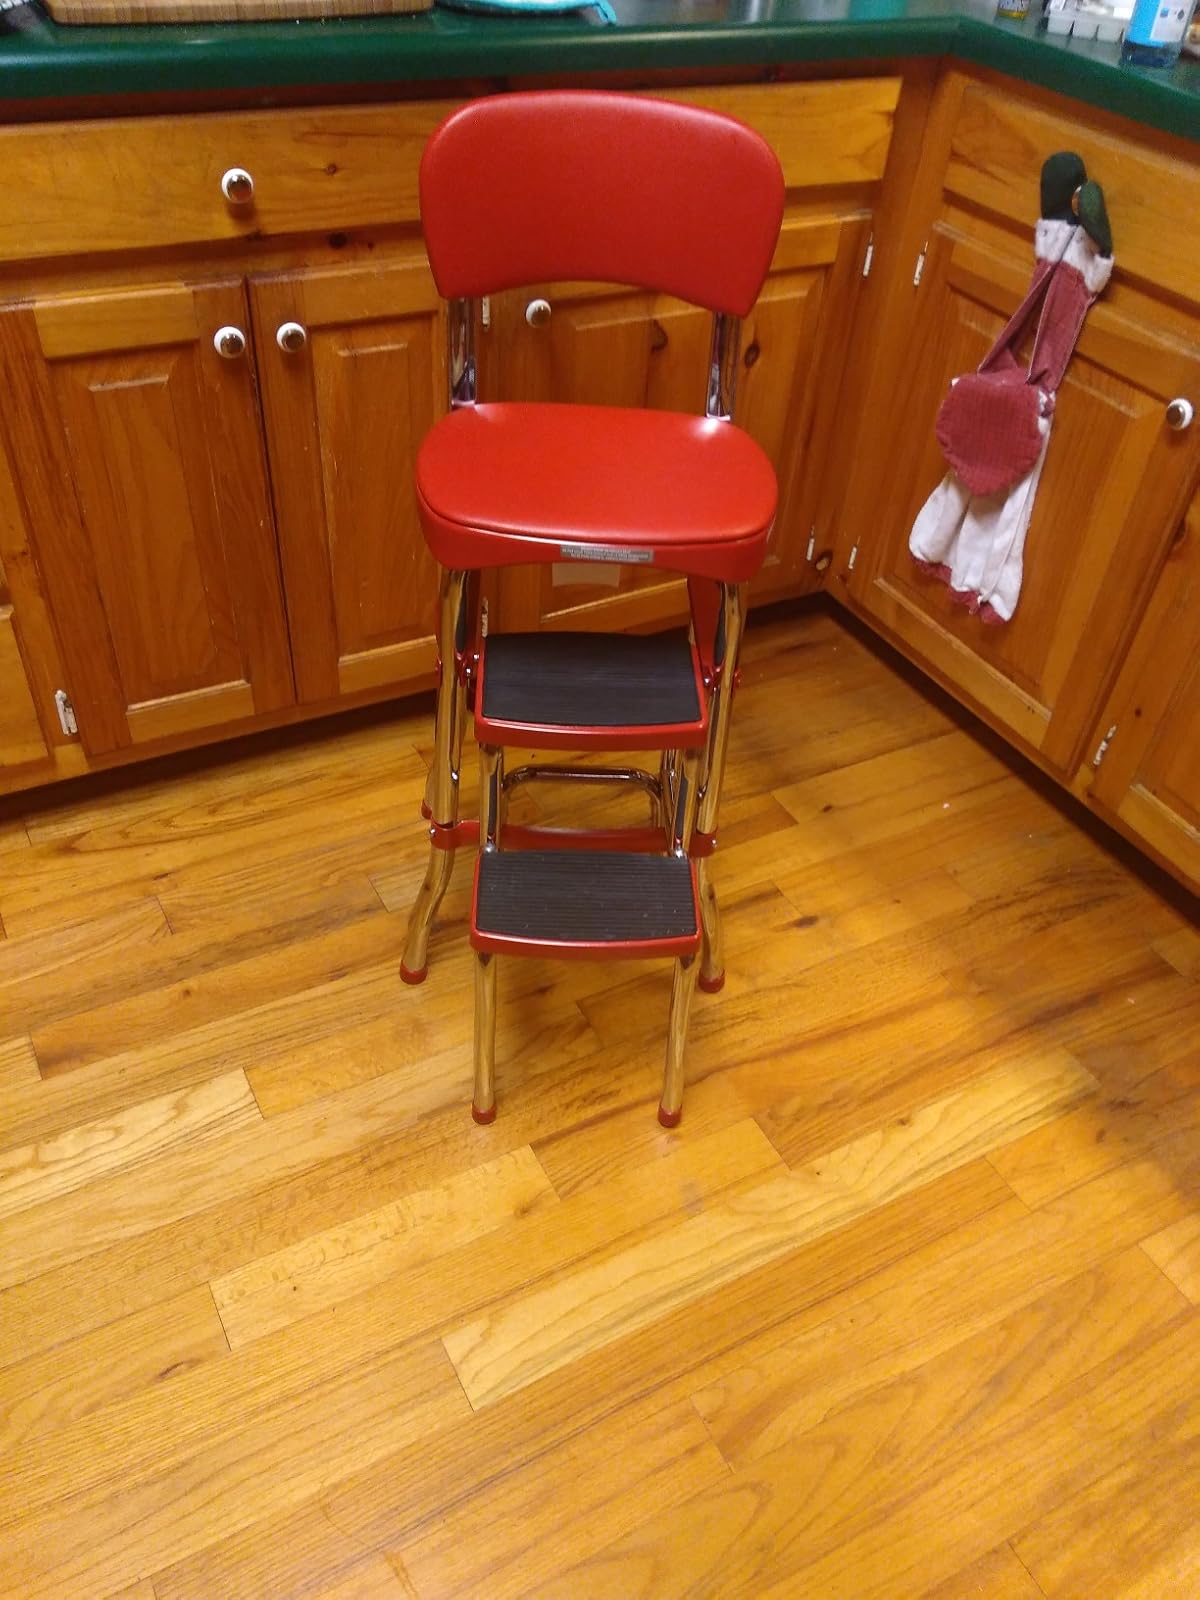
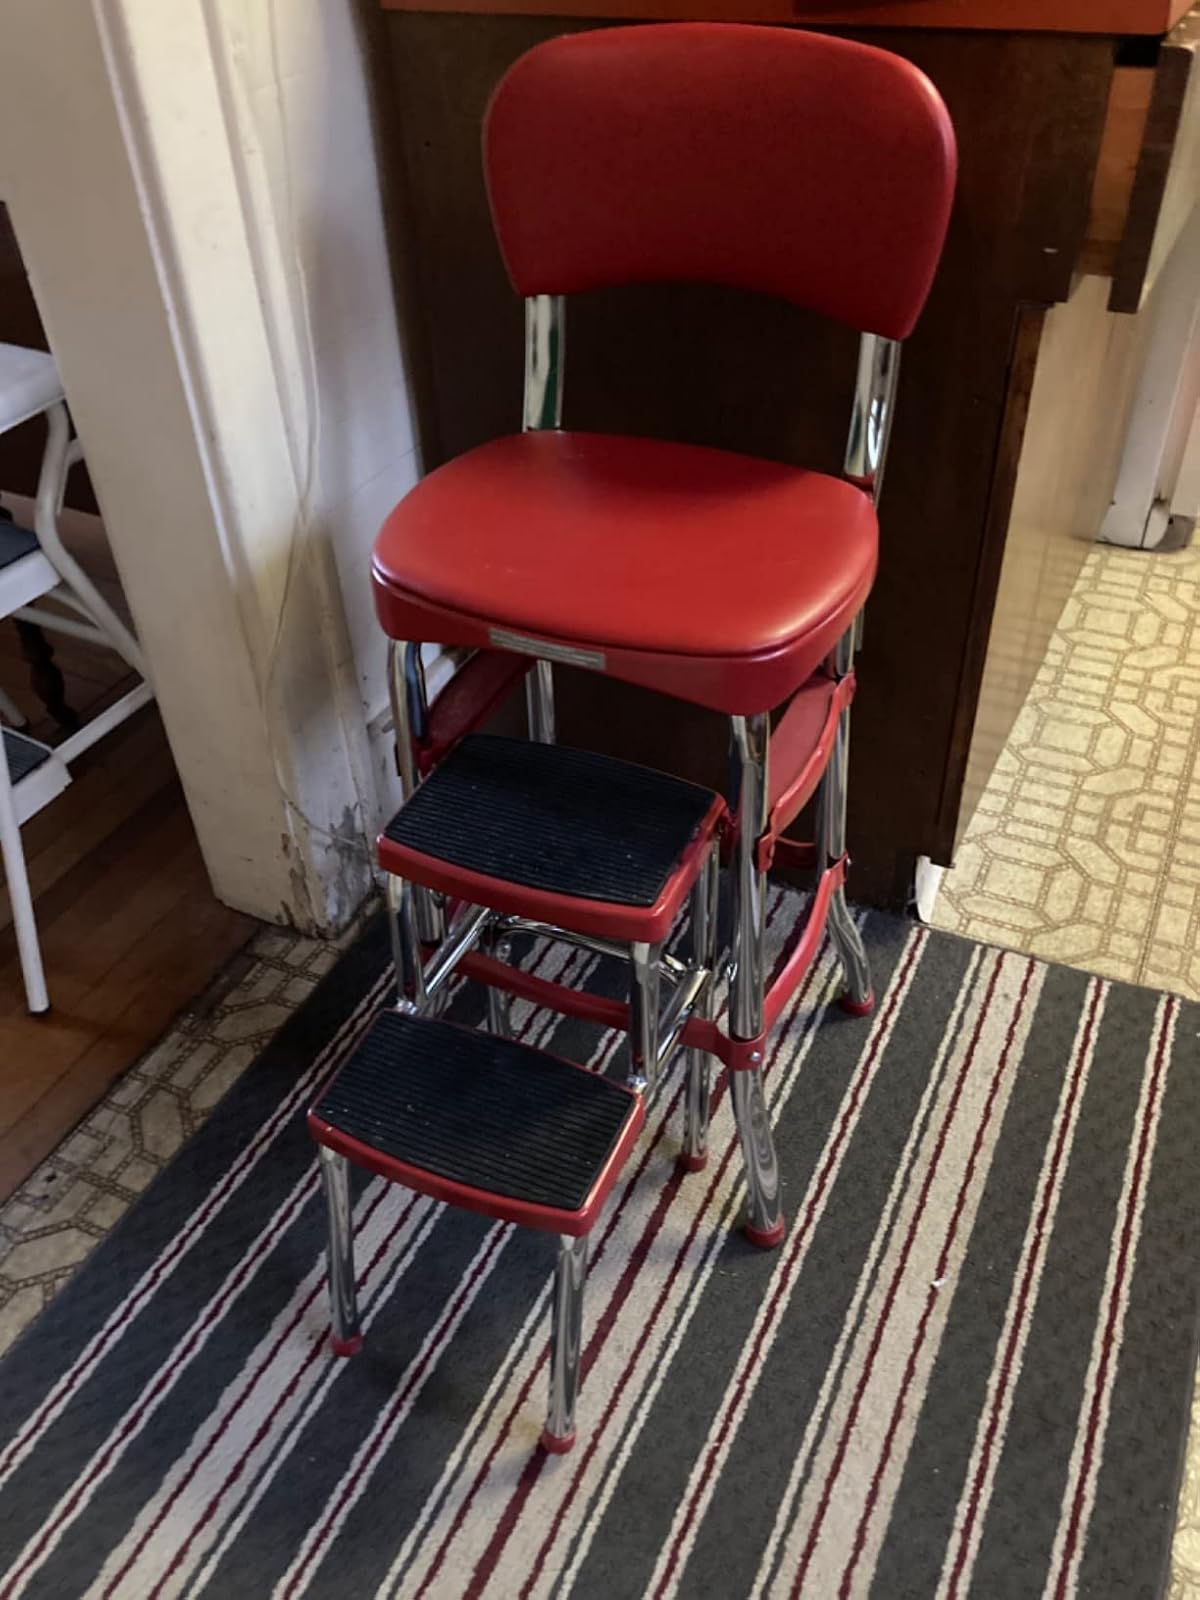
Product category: items_chair
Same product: yes